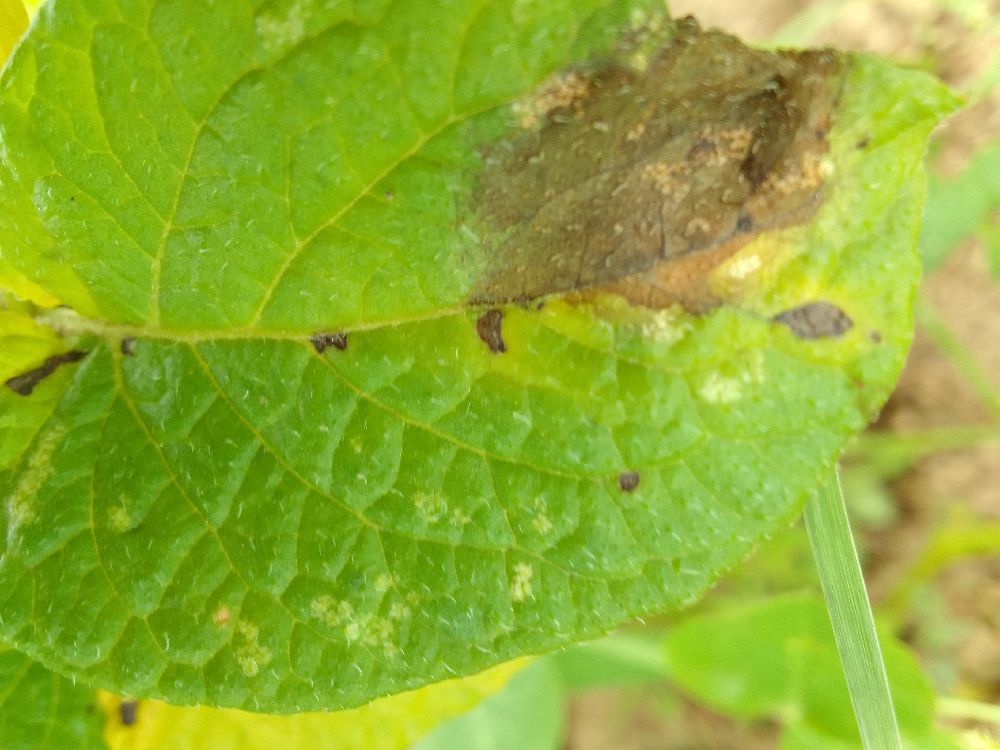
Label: Late blight